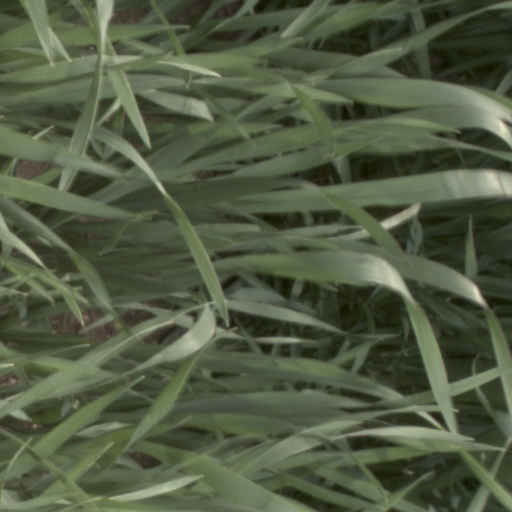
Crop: wheat